Hale Centre Theatre

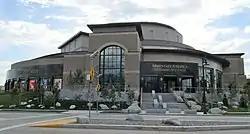
The Mountain America Performing Arts Centre, home of the Hale Centre Theatre in Sandy, Utah

The theater has two stages: the Sorensen Legacy Jewel Box Stage with a capacity of 467 people, and the Young Living Center Stage with a capacity of 911.